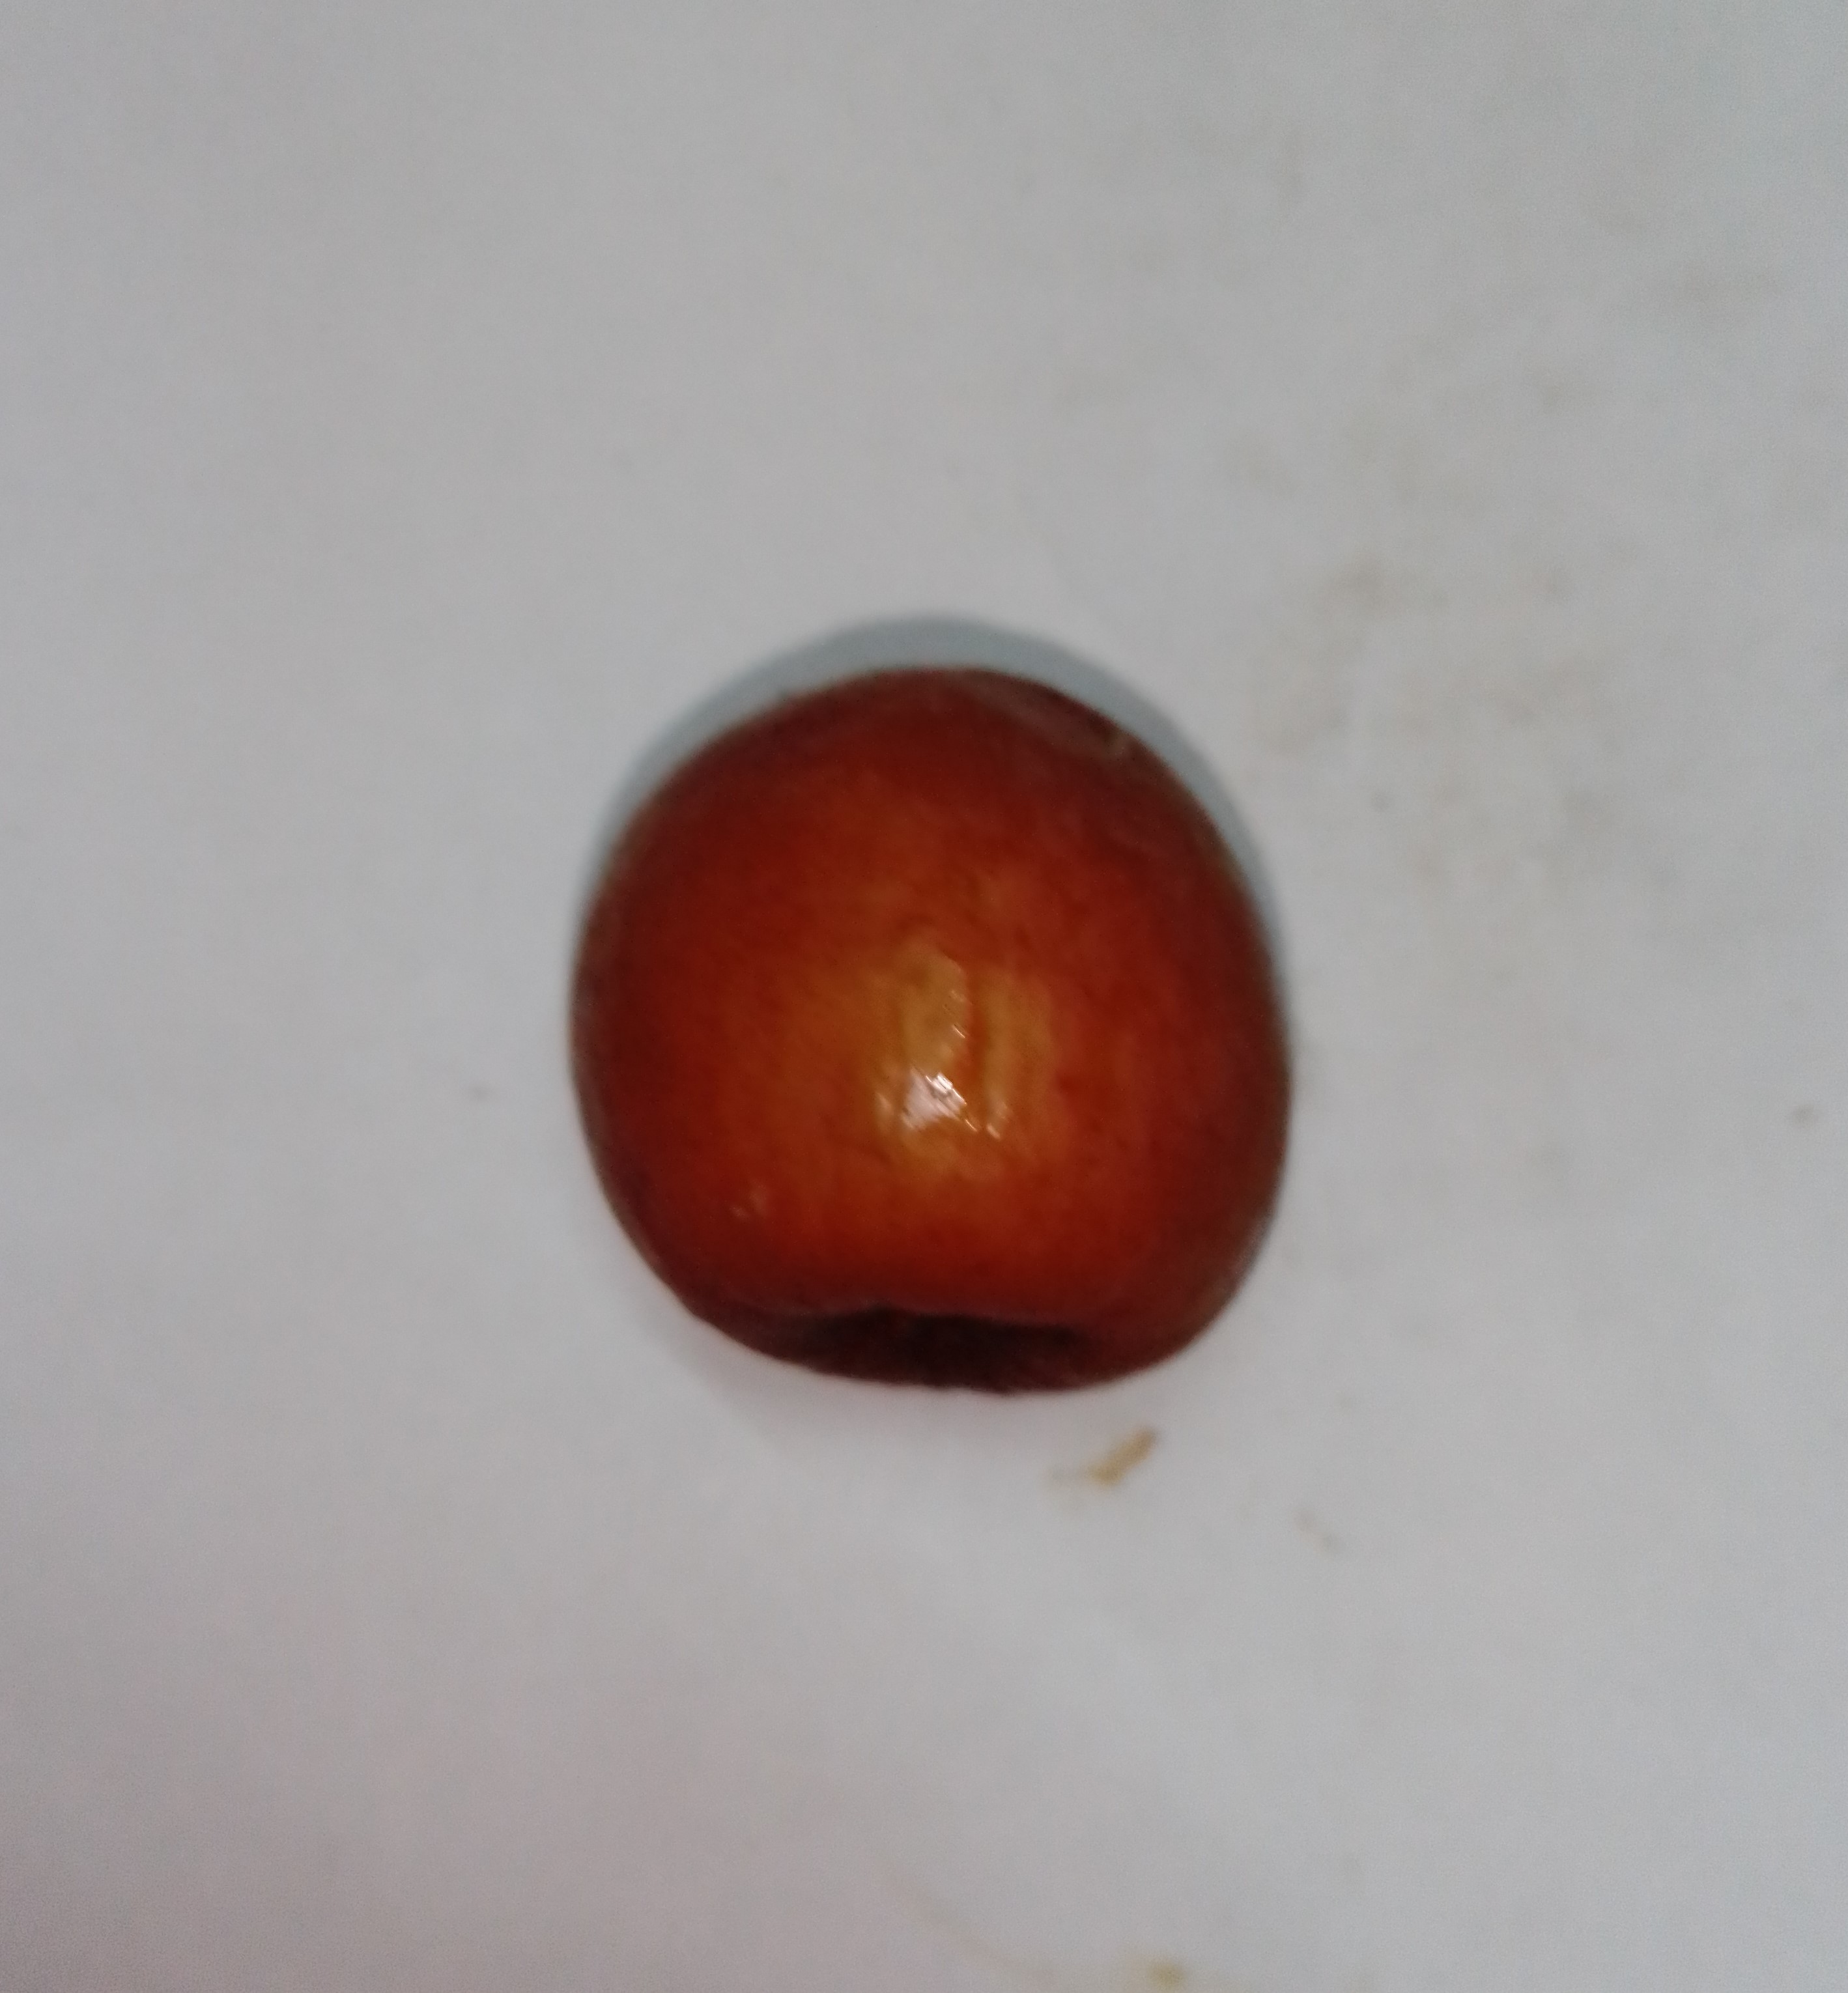
Fruit: jujube
Condition: rotten